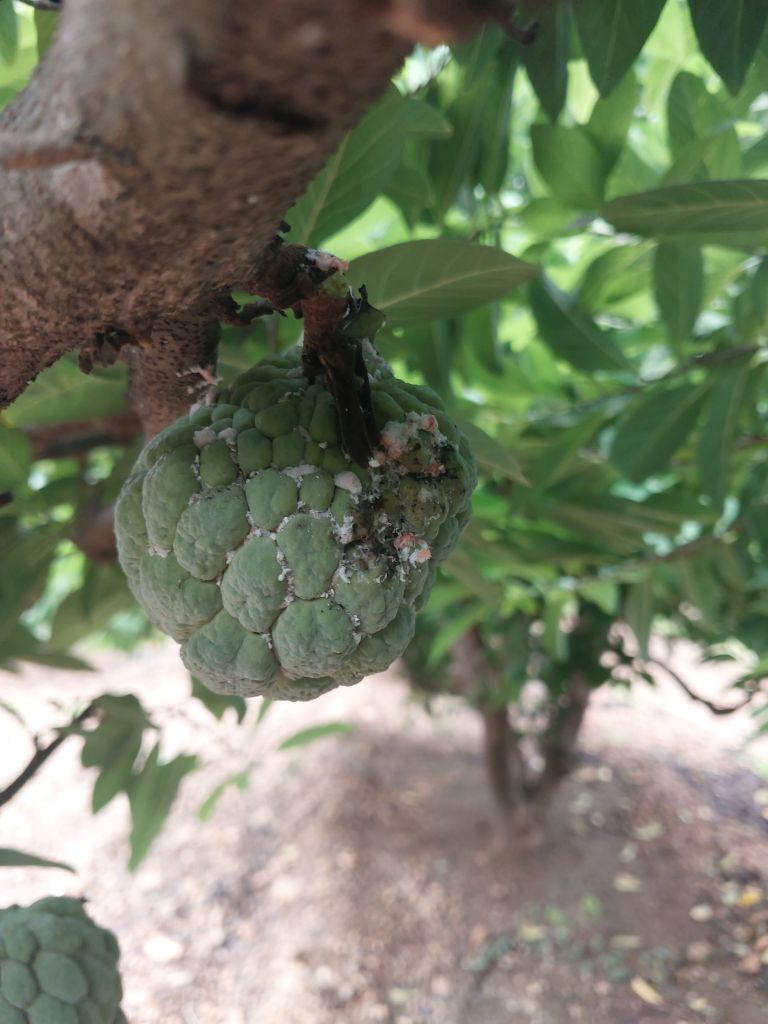
Disease label: Mealy Bug